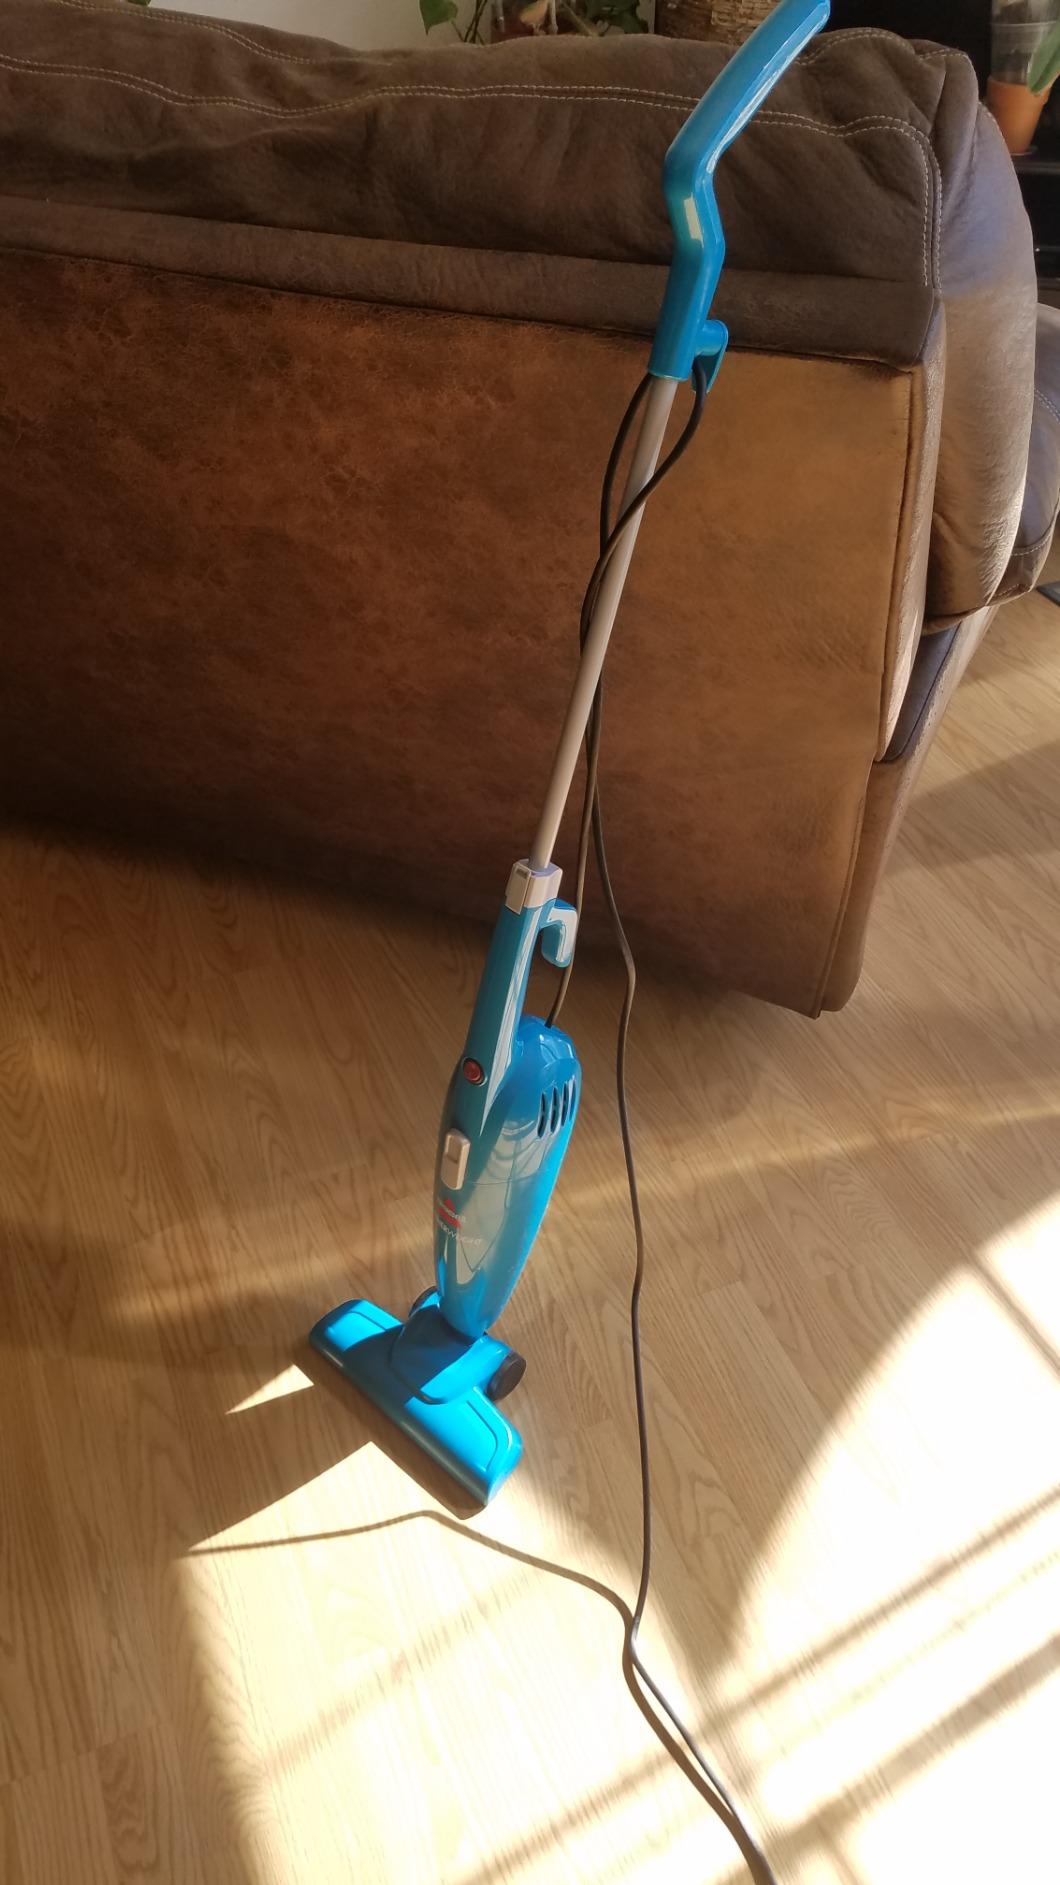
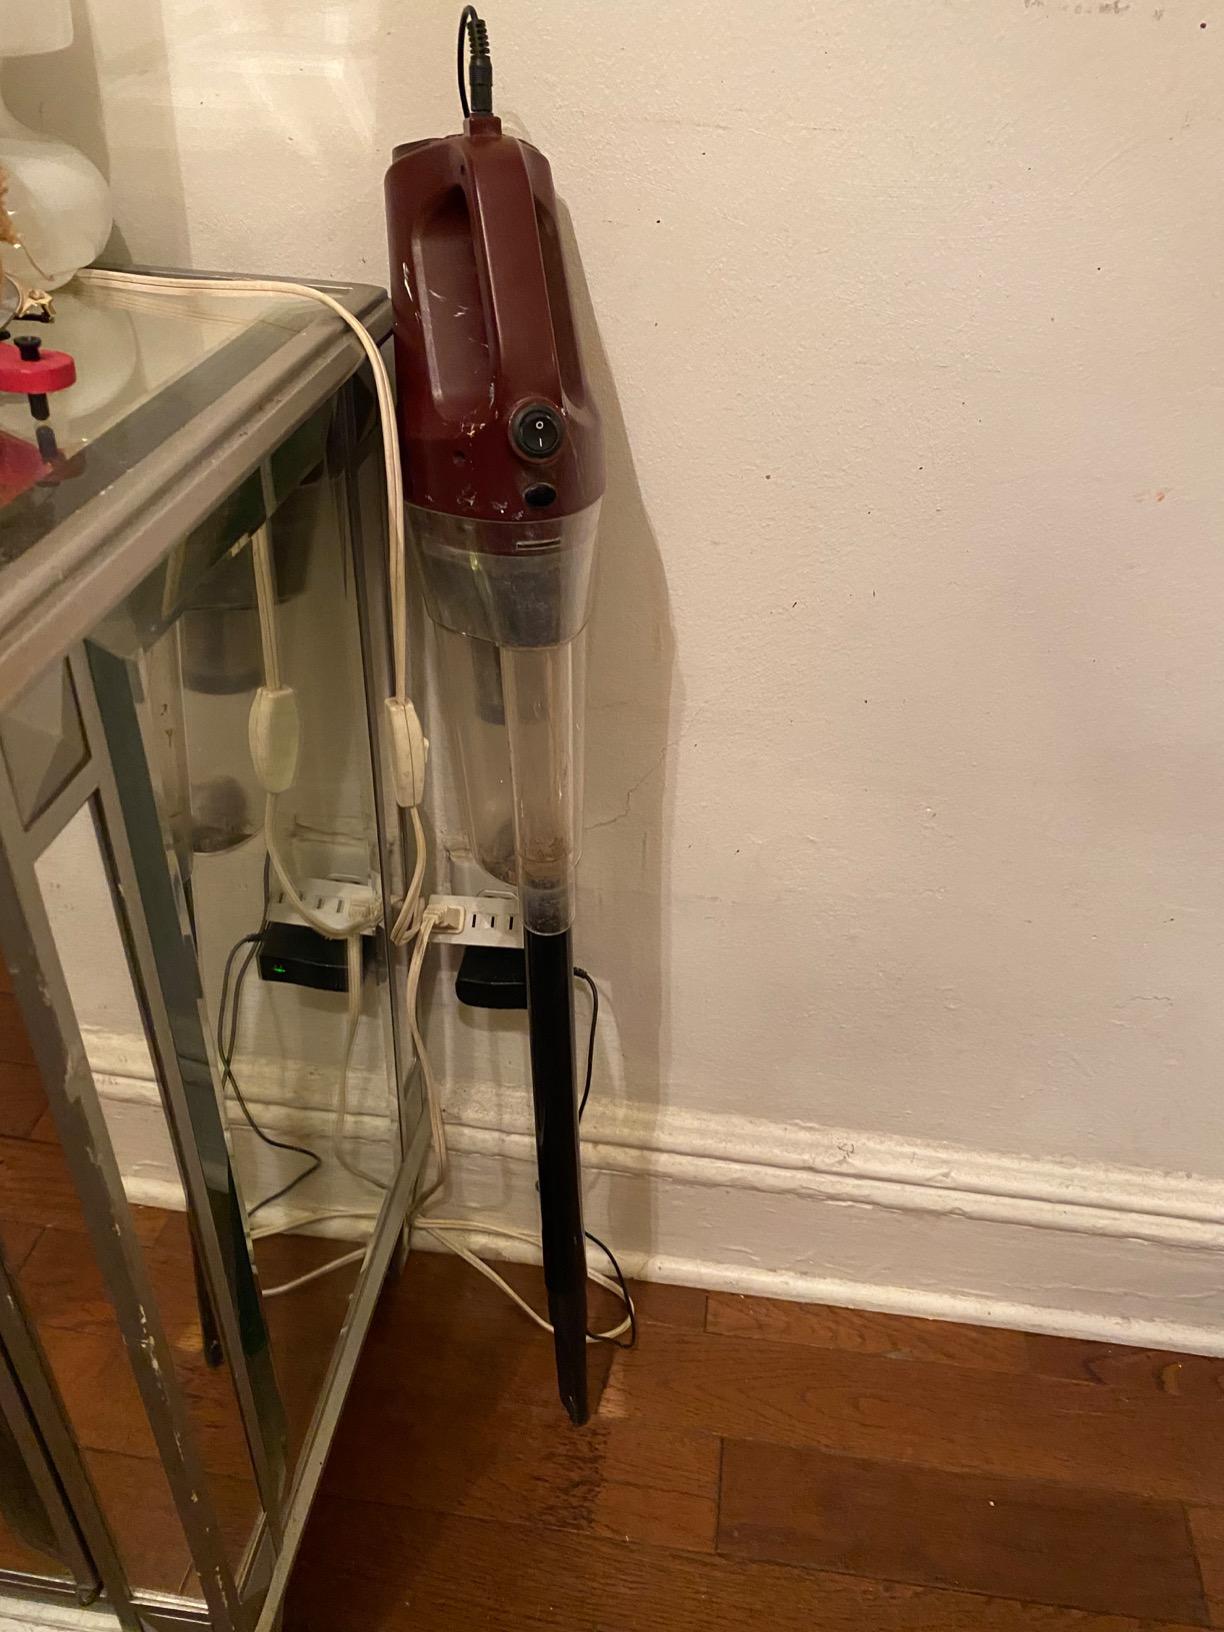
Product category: items_vacuum
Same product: no